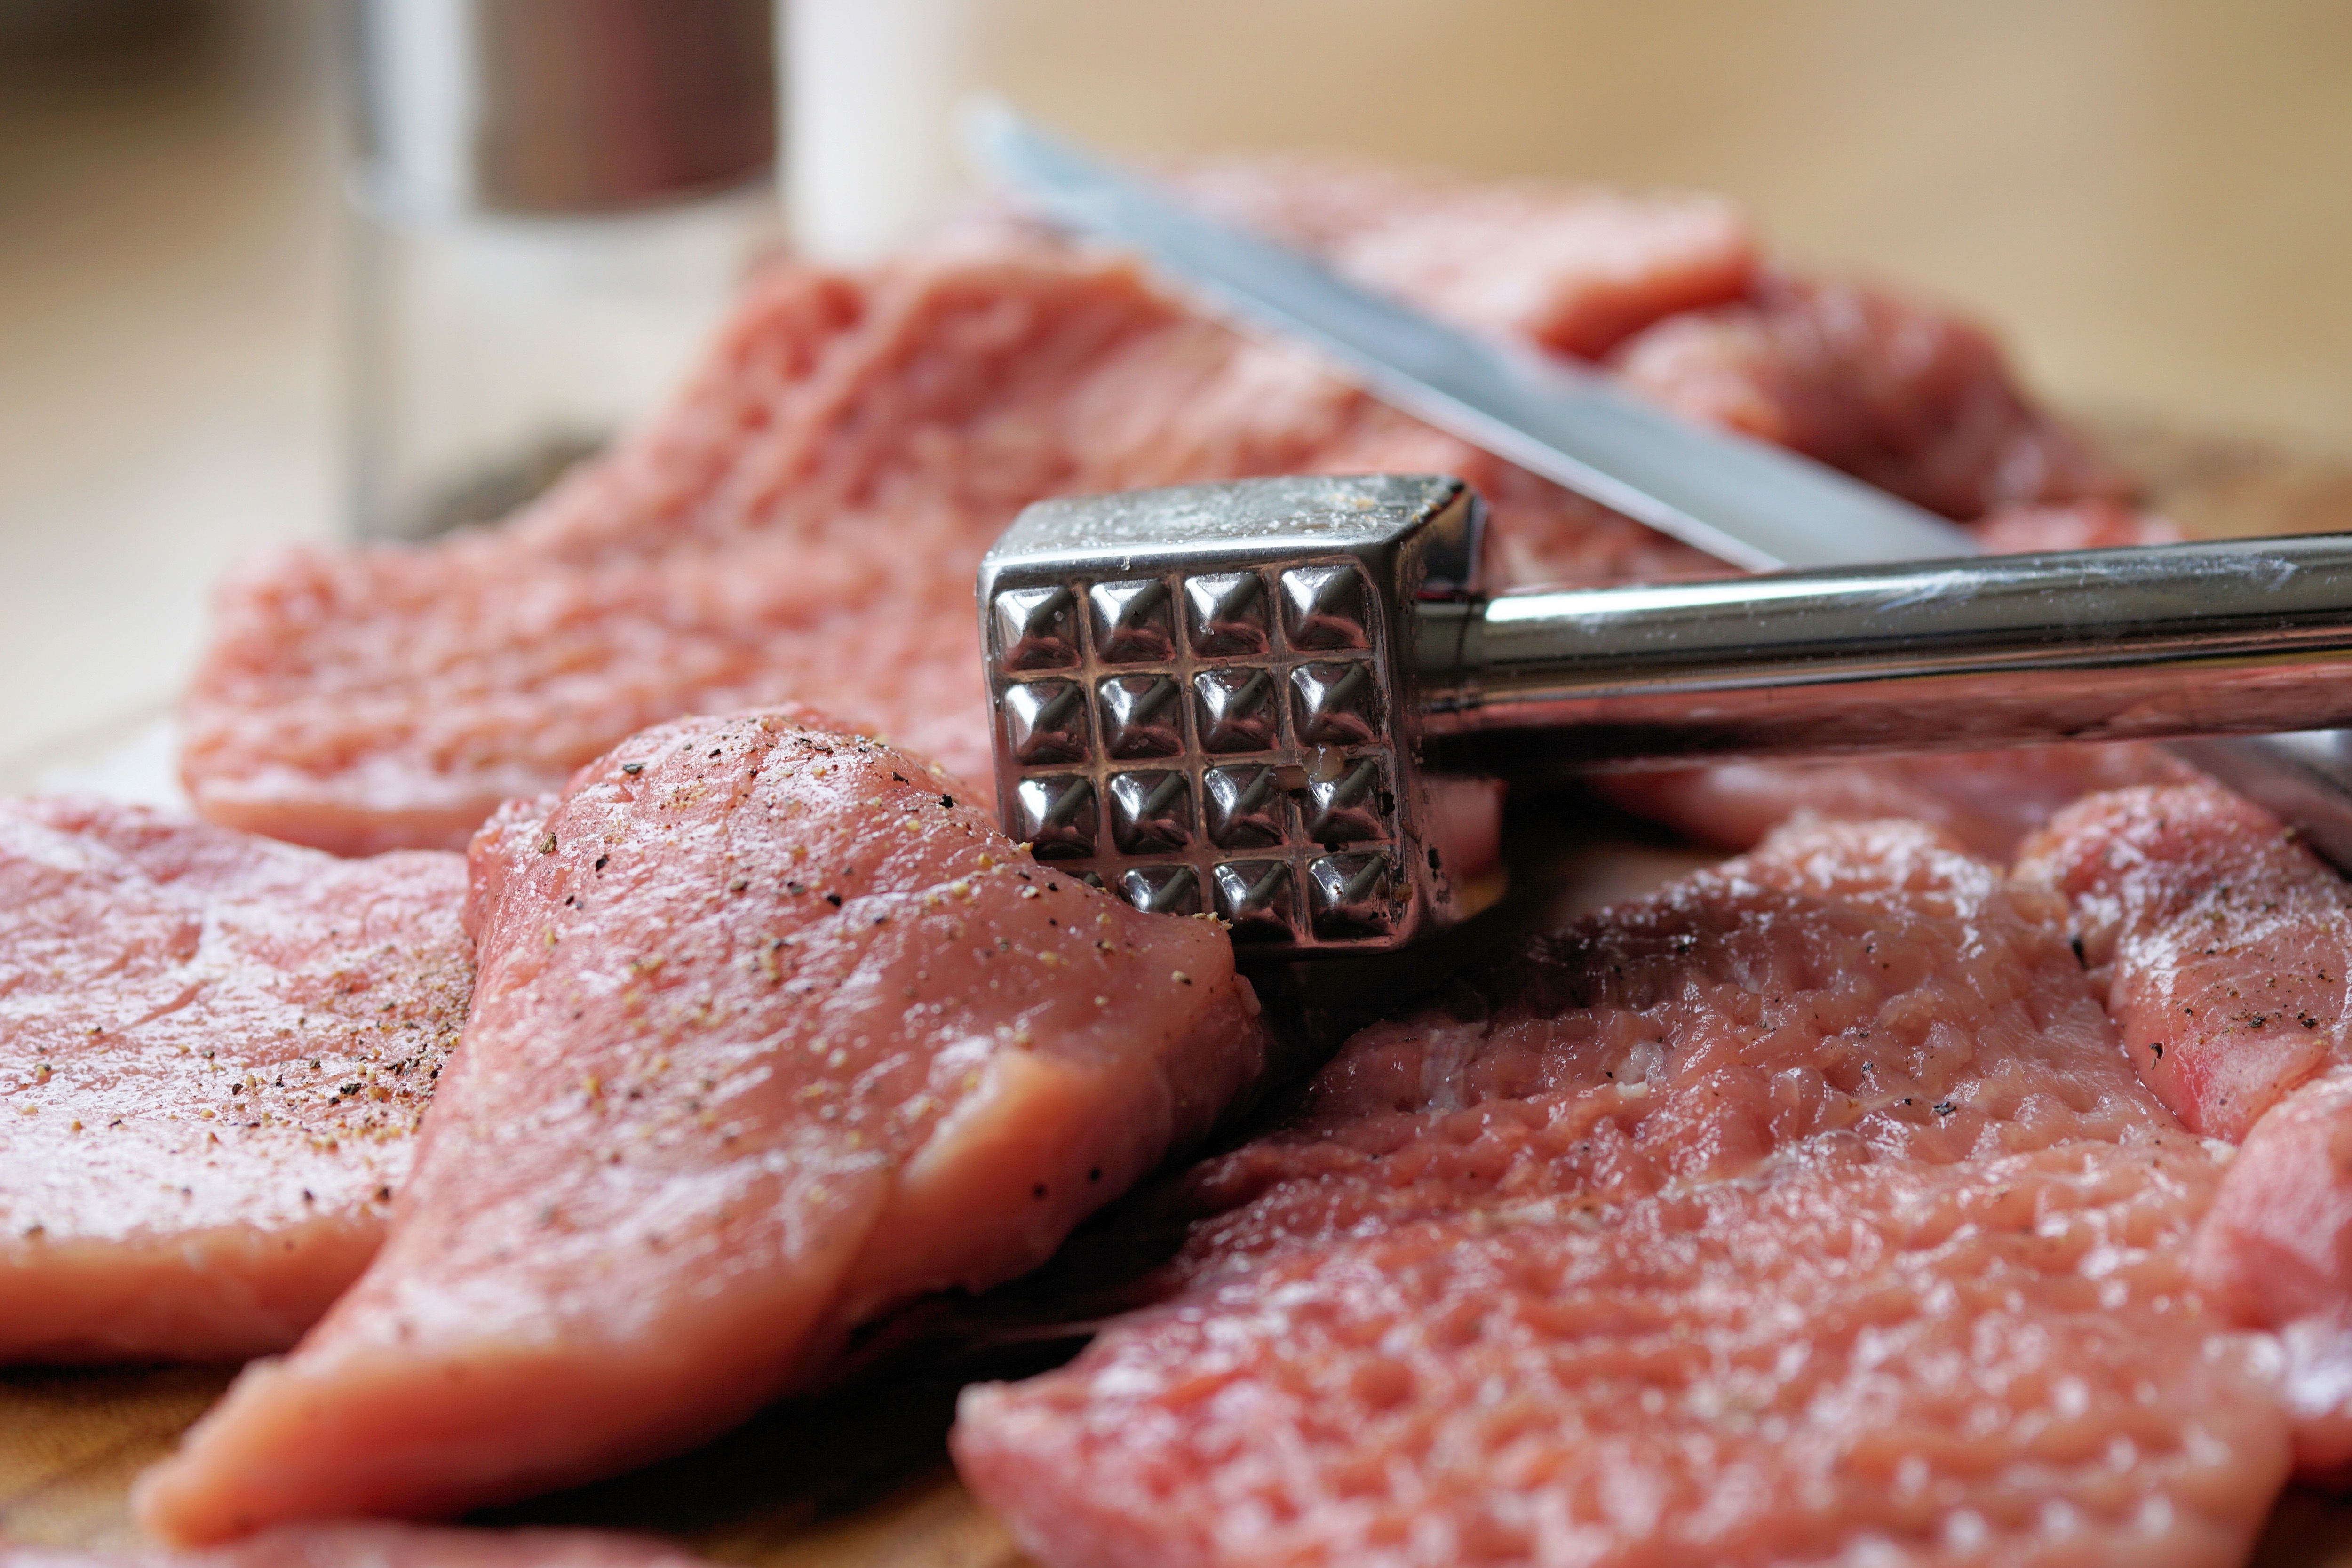
food, red meat, animal fat, dish, cuisine, kobe beef, meat, ingredient, flesh, charcuterie, yakiniku, cold cut, beef, salt cured meat, matsusaka beef, horumonyaki, spam, meat chop, samgyeopsal, veal, ham, horse meat, Cotechino modena, cutting board, machine, pork steak, Lorne sausage, offal, pork, back bacon